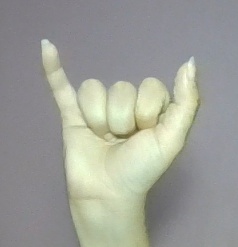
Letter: ya